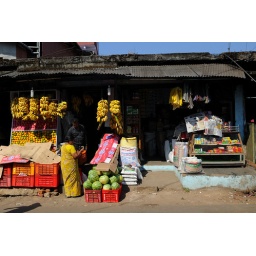
Snatch shots taken from the car window whilst travelling in Kerala. India. March 2010